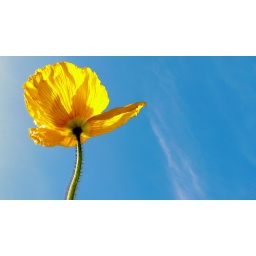
i spent the afternoon in the conservatory of flowers in golden gate park. such a beautiful day!